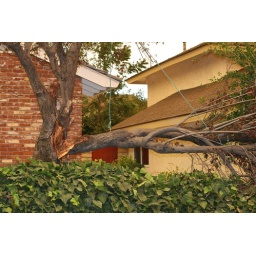
Another picture of the cracked tree (missed our car by inches thankfully!)